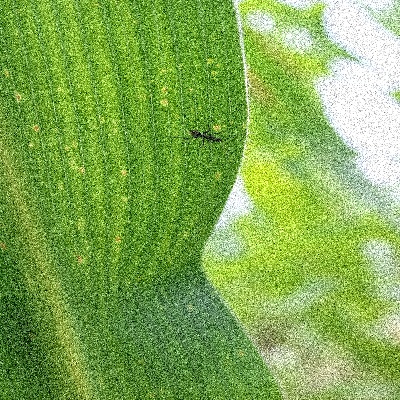
Label: Corn_(Maize)___Leaf_Spot